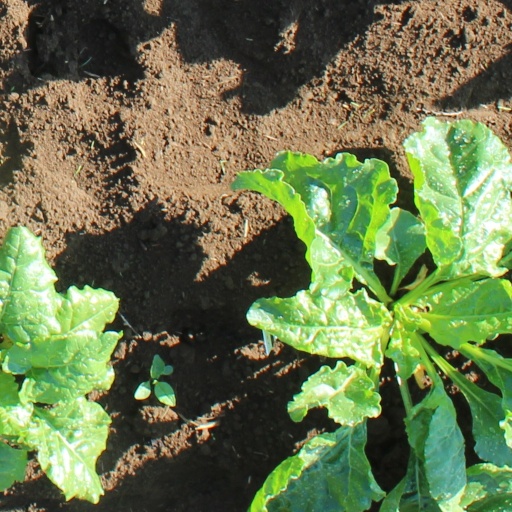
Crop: sugar beet